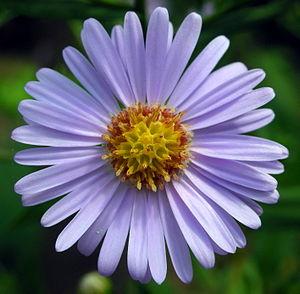
Aster tataricus 中文: 紫菀
Aster est un genre de plantes dicotylédones de la famille des Asteraceae, très important par le nombre d'espèces et de variétés. Il s'agit de plantes vivaces à floraison automnale. En général, les asters sont rustiques et faciles à cultiver.